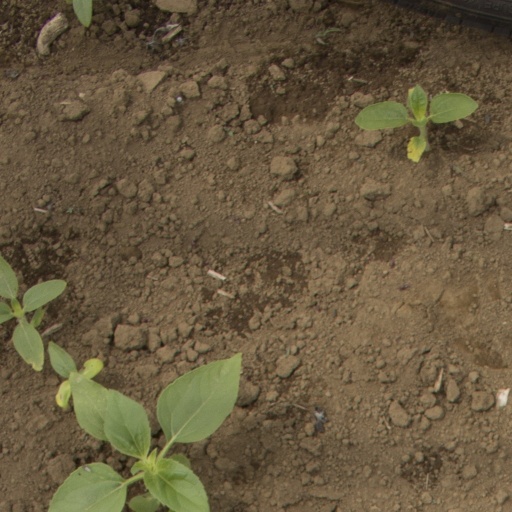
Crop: Jerusalem artichoke